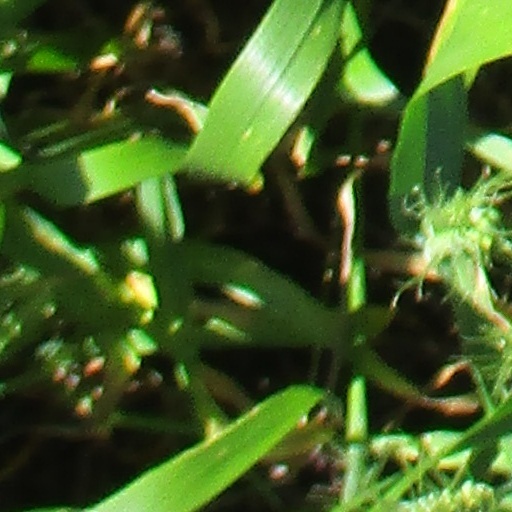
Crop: wheat